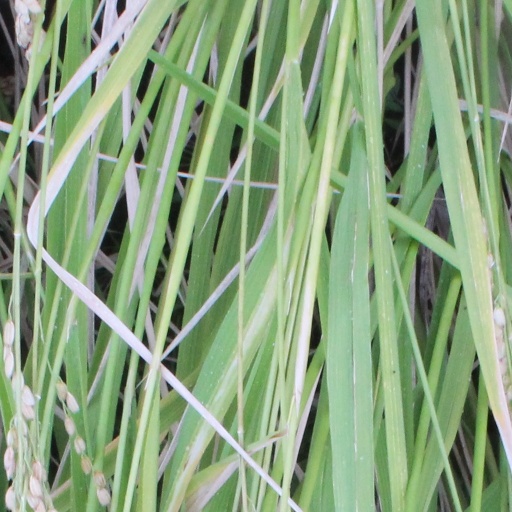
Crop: rice